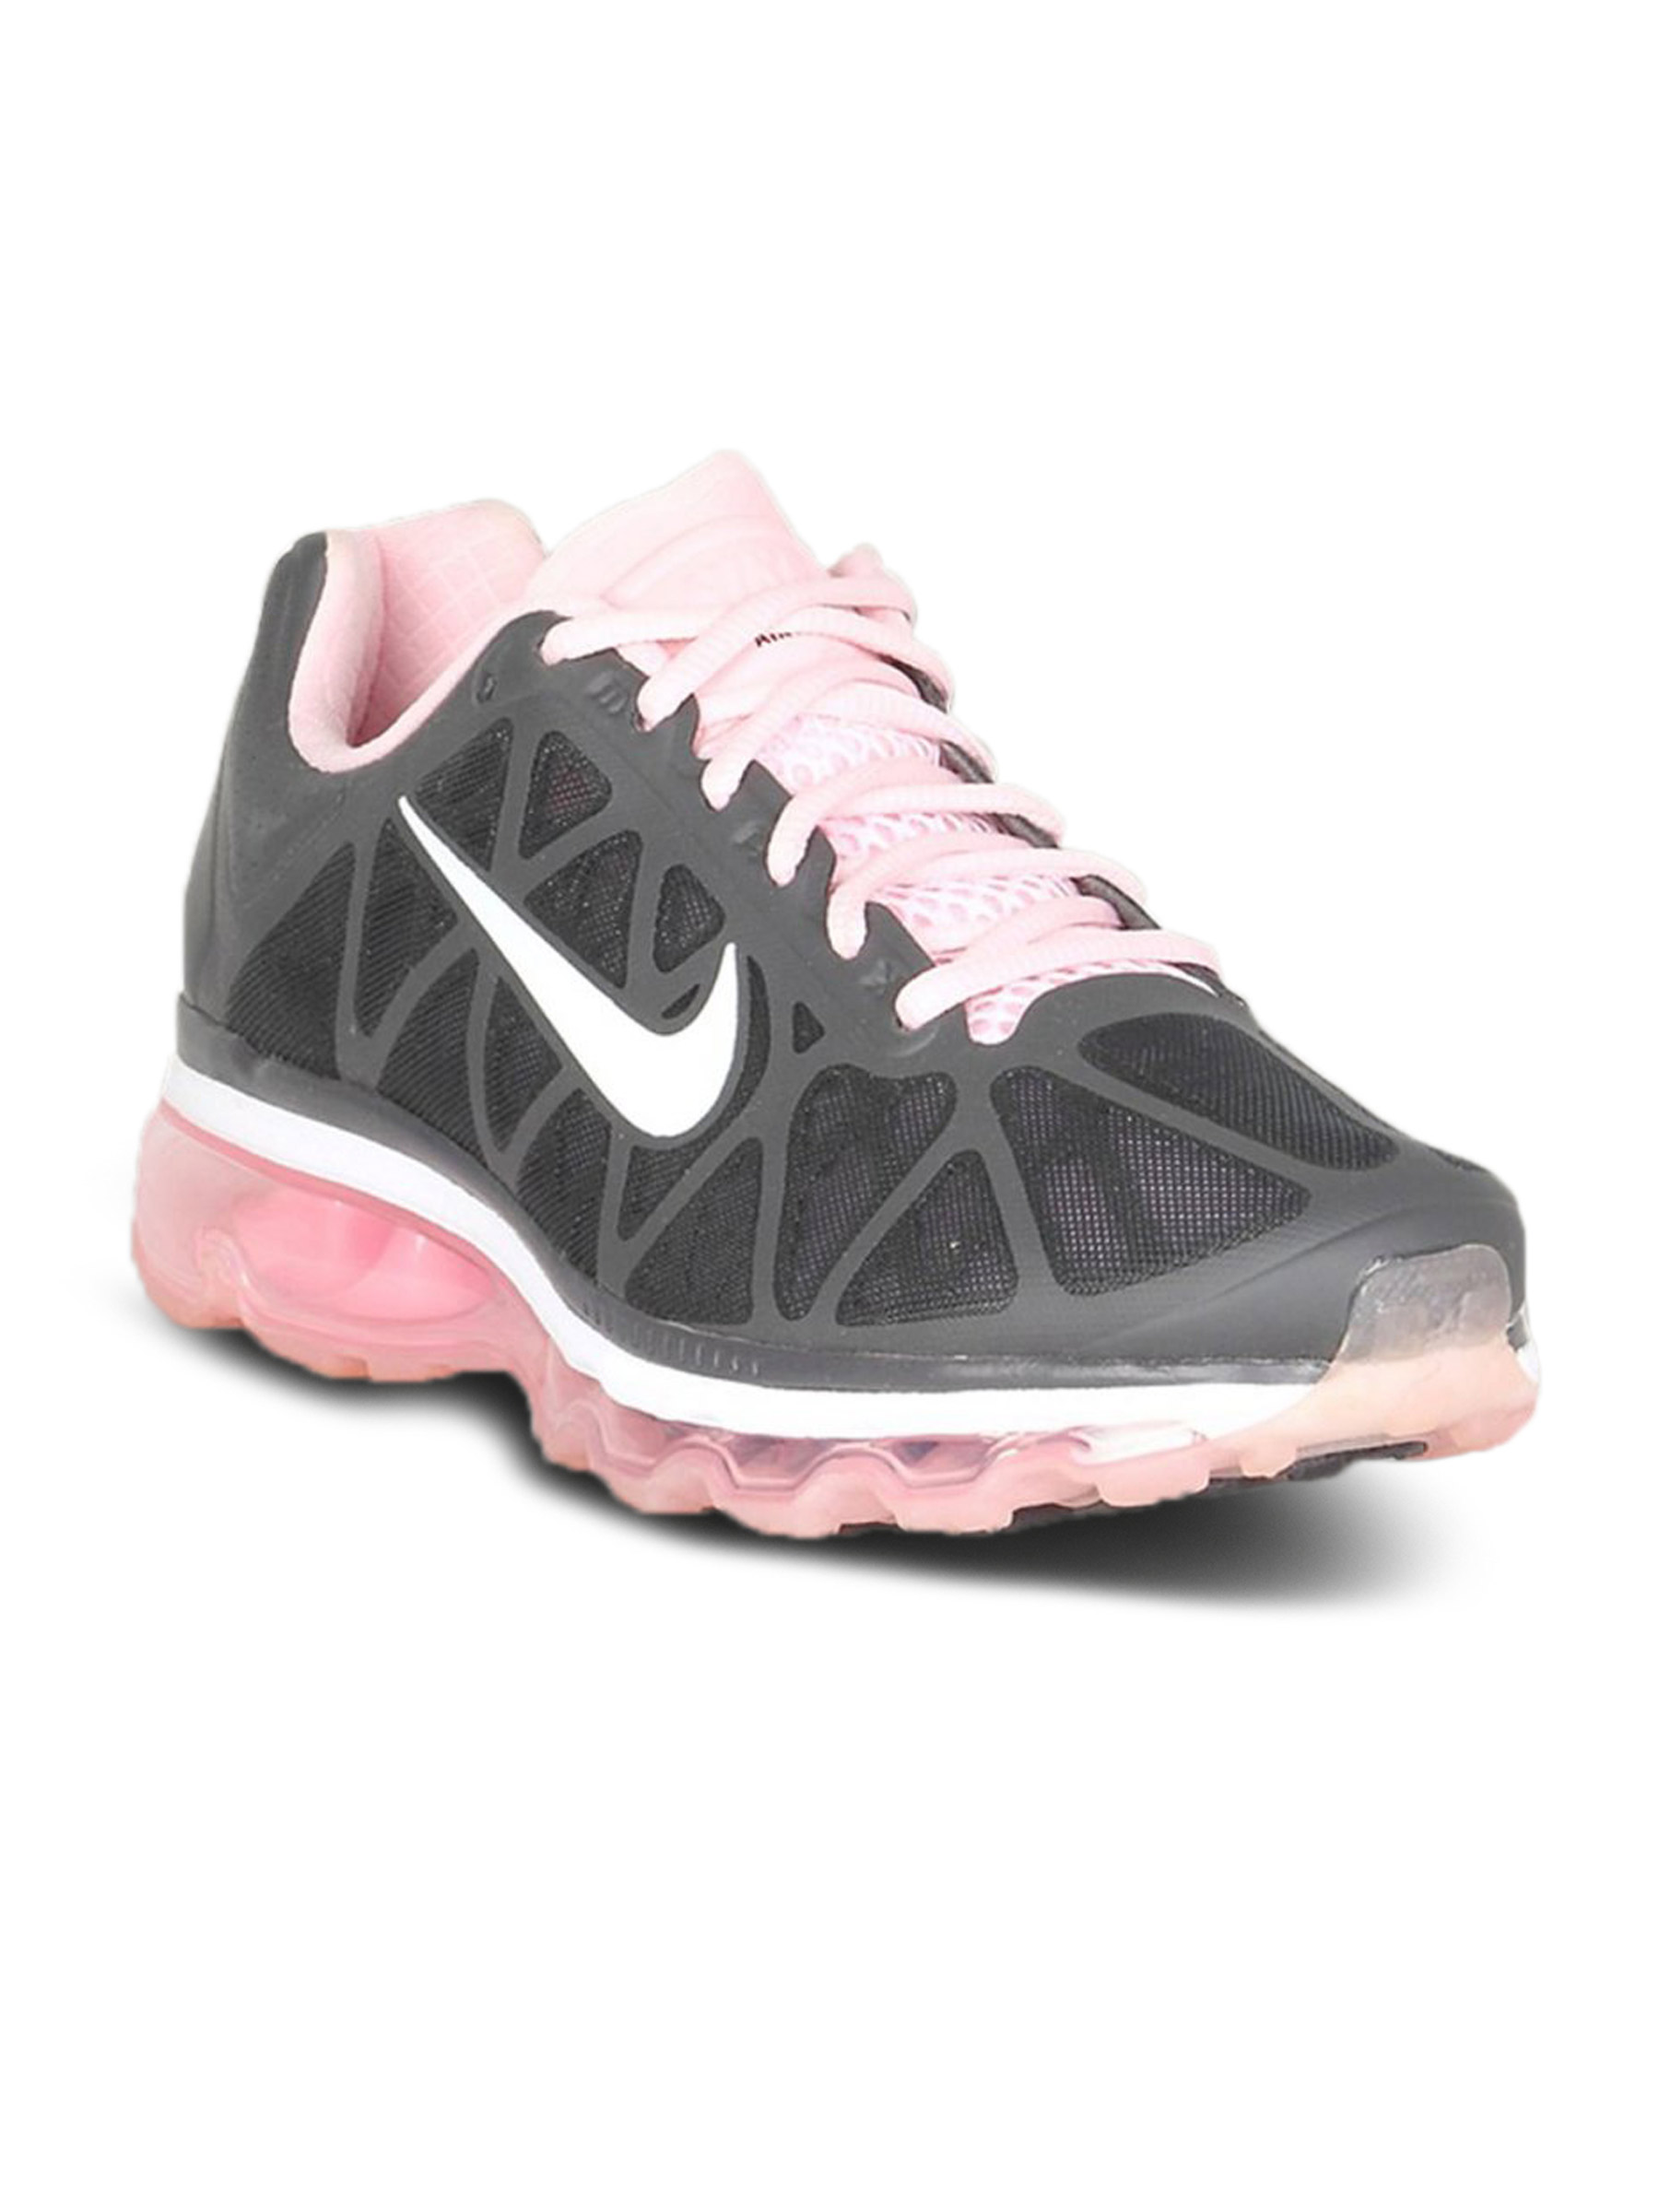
Nike Women's Airmax Grey Pink Shoe
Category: Footwear / Shoes / Sports Shoes
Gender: Women
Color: Grey
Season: Summer 2011
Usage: Sports